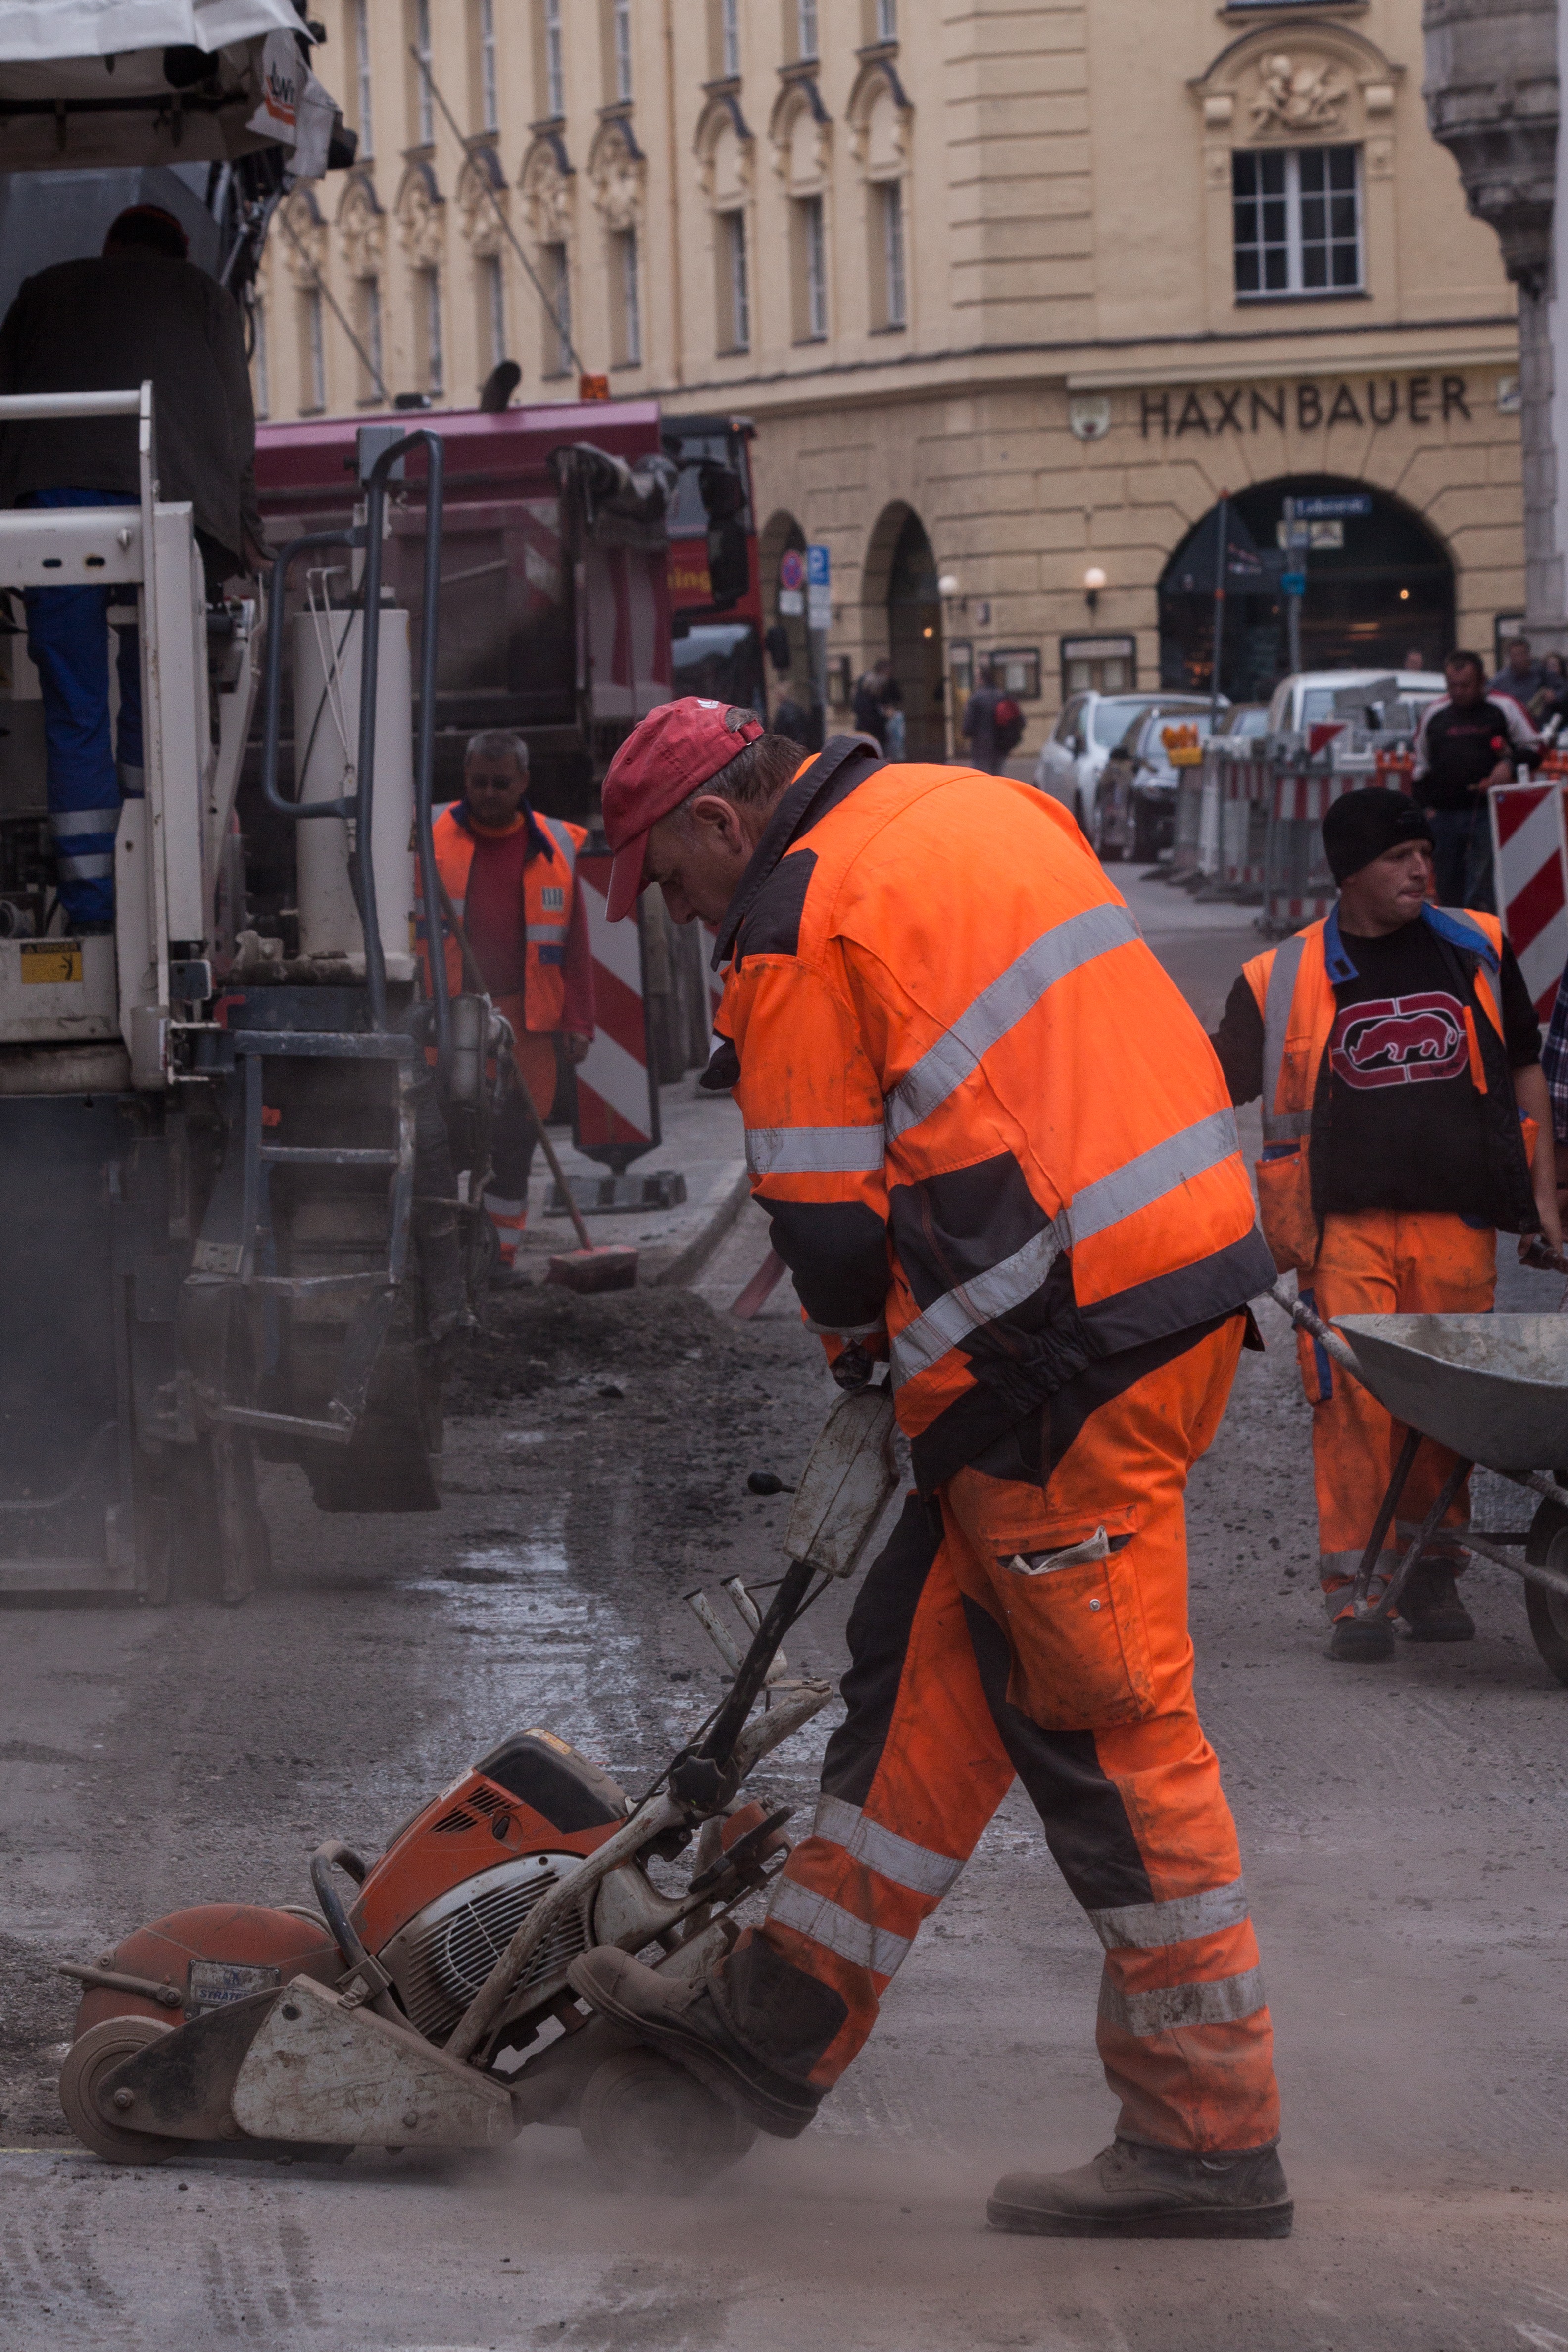
person, orange, dust, profession, rehabilitation, helm, noise, renovation, firefighter, workwear, road construction, construction workers, noise pollution, warning color, teers ge, safety clothing, fine particle pollution